Isatou Touray

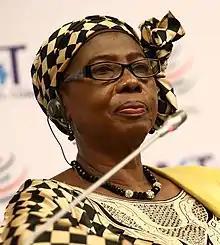
Touray in 2017

Isatou Touray (born 17 March 1955) is a Gambian politician, activist, and social reformer. A noted campaigner against female genital mutilation (FGM), she became the first female Gambian presidential candidate in 2016, before dropping out to endorse Adama Barrow and Coalition 2016. She then served in Barrow's cabinet, as trade minister, and then as health minister. On 15 March 2019, Touray became Vice-President of The Gambia, replacing her predecessor, Ousainou Darboe in a major cabinet reshuffle.